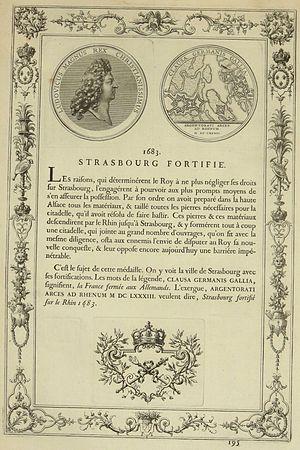
Document relatant la création de la médaille commémorant la fortification de Strasbourg en 1683, extrait de ""Médailles sur les principaux évènements du règne entier de Louis le Grand, avec des explications historiques."" par ""Académie des inscriptions et belles-lettres"" 1723"
L'enceinte de Strasbourg est un ensemble de constructions militaires destiné à protéger la ville d'une attaque ennemie. Ces défenses sont attestées dès l'Antiquité, entre les Iᵉʳ et IVᵉ siècles de notre ère, avec l'édification des murailles du camp romain d'Argentoratum par les hommes de la VIIIᵉ Légion. Les remparts romains persistent bien après le départ des légionnaires lors des Invasions barbares du Vᵉ siècle. Entre la chute de l'Empire romain d'Occident et la fin du Haut Moyen Âge, une modeste population s'abrite derrière les murs et continue à les entretenir sous la houlette de son évêque, seule autorité temporelle restée pérenne. Après le renouveau carolingien, entre les XIᵉ et XVᵉ siècles, la ville de Strasbourg s'étend et absorbe ses faubourgs par l'édification de quatre murailles d'extension. Entre les XVᵉ et XIXᵉ siècles, la ville tout en connaissant un développement démographique marqué ne s'étend plus et reste corsetée à l'intérieur de ses murs.